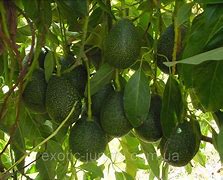
Label: Avocado